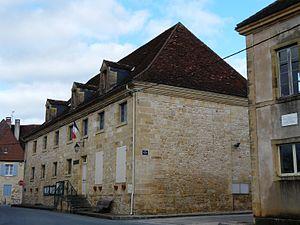
La mairie d'Excideuil, Dordogne, France
Excideuil est une commune française située dans le département de la Dordogne, en région Nouvelle-Aquitaine.